Graeme Reeves

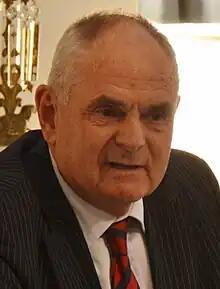
Reeves in 2014

Graeme Reeves (born 1947), a former member of the New Zealand National Party, represented Miramar in Parliament from 1990 to 1993, when he was defeated by Annette King of the Labour Party.